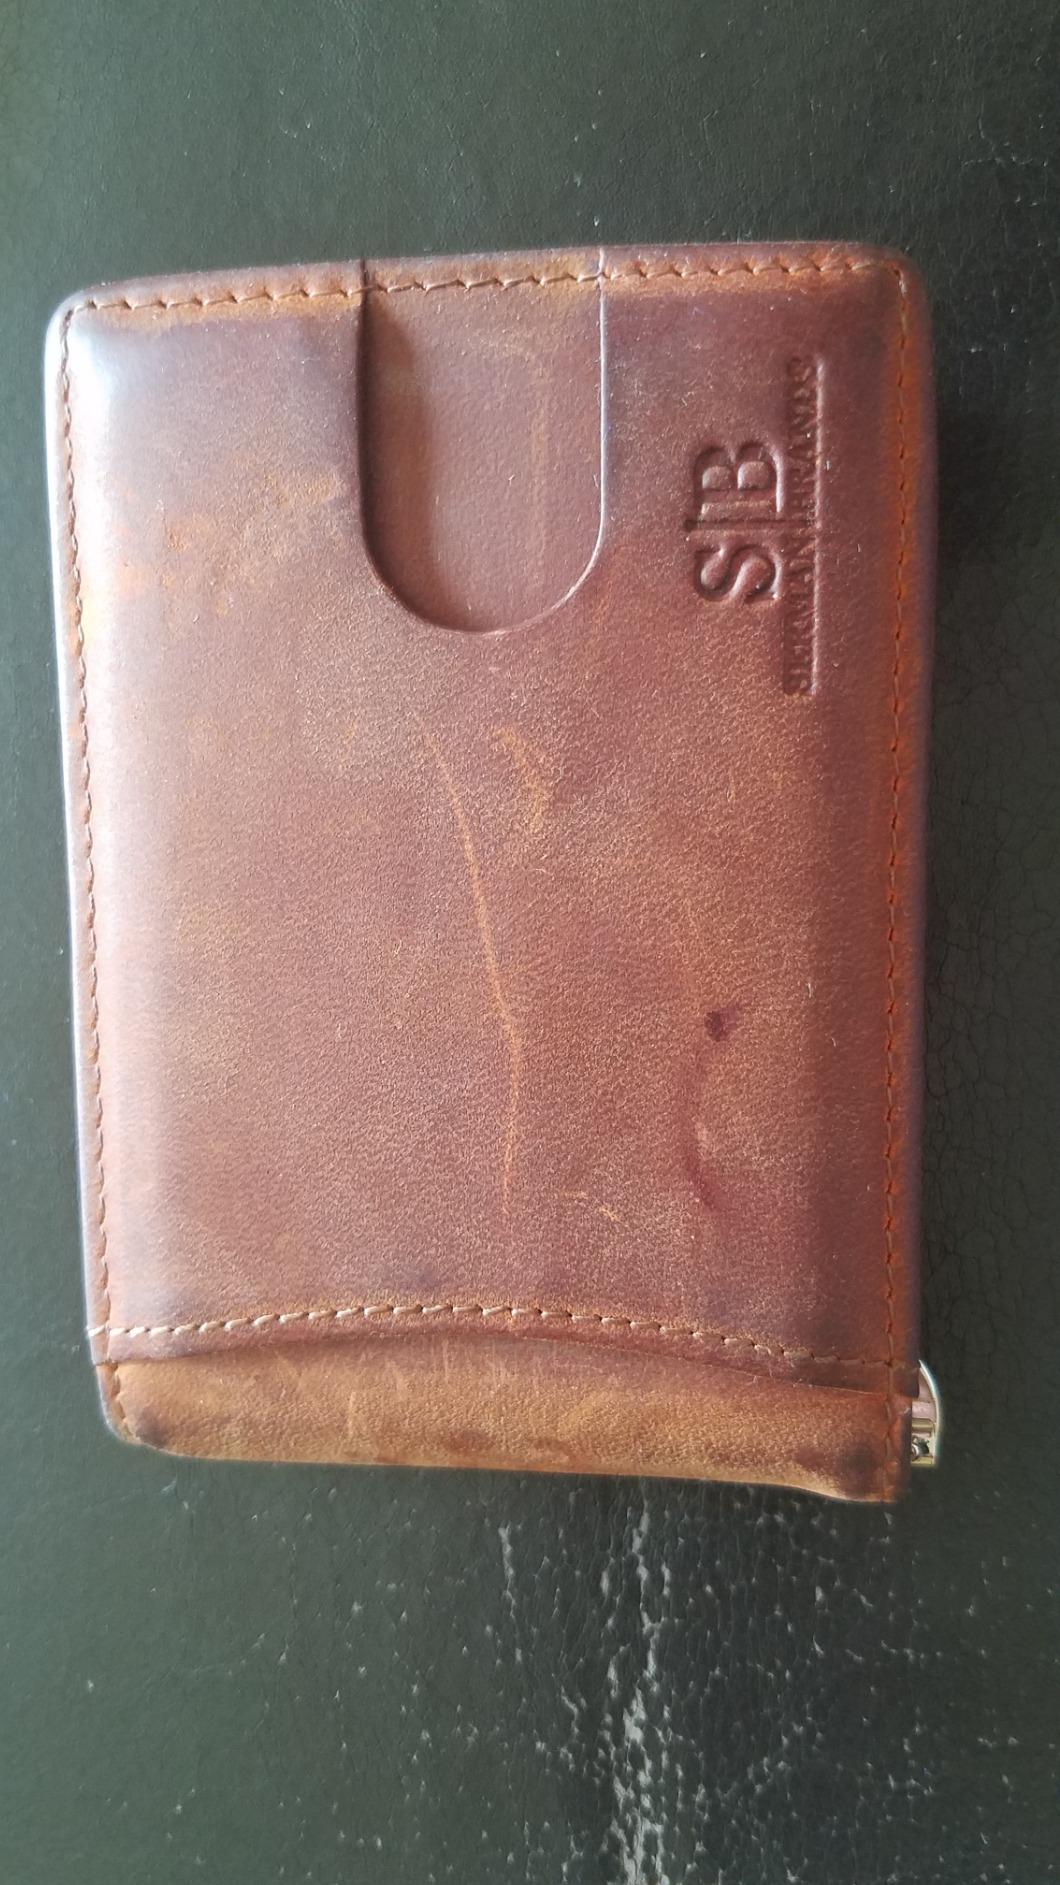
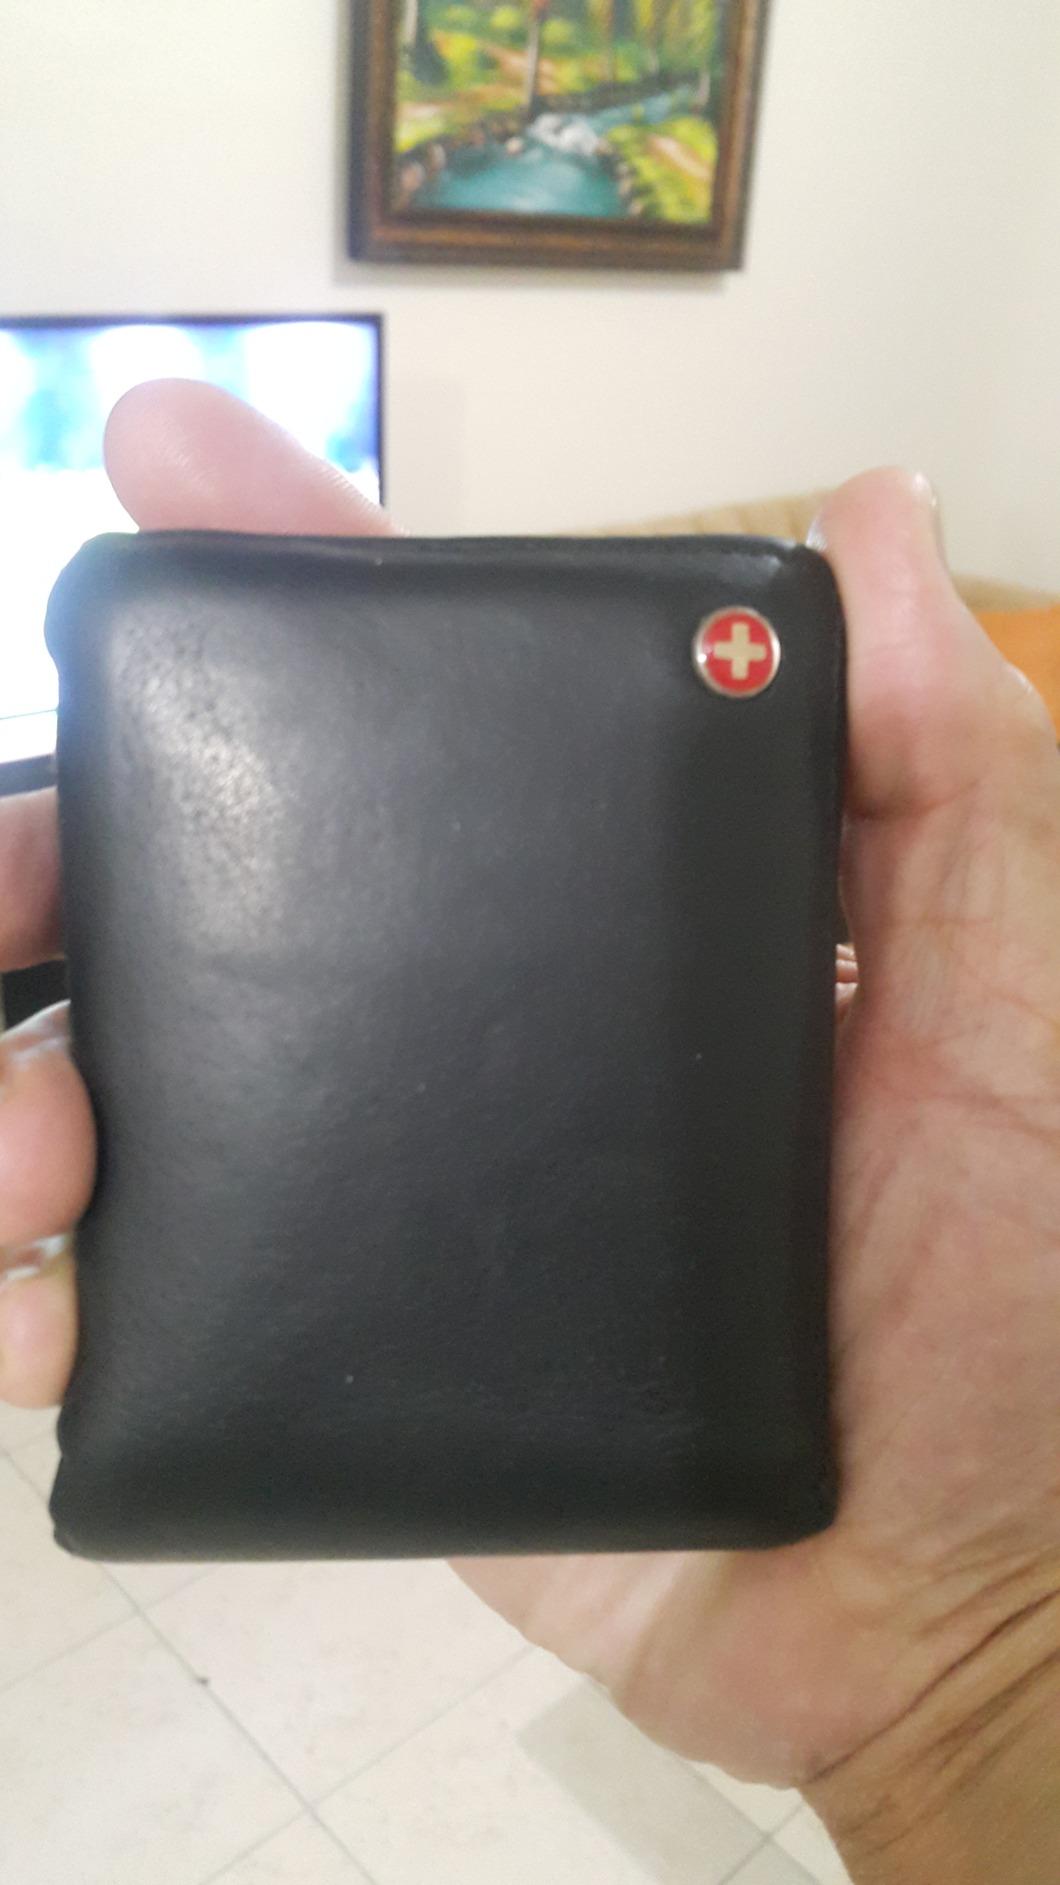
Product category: accessories_wallet
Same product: no